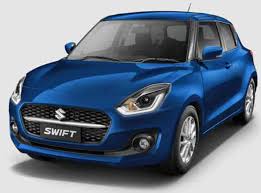
Label: noambulance